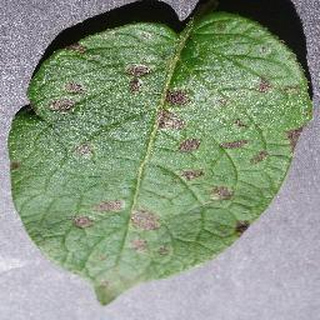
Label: potato_early_blight